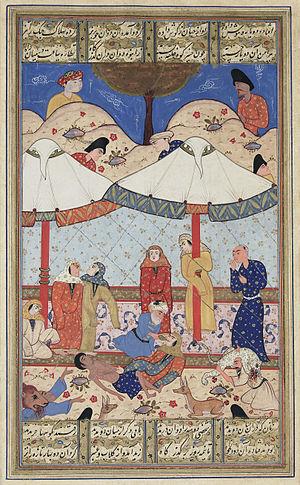
«